Batman (1966 film)

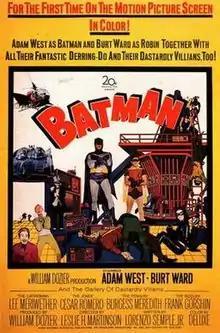
Theatrical release poster

Batman (also known as Batman: The Movie) is a 1966 American superhero film directed by Leslie H. Martinson. Based on the television series, and the first full-length theatrical adaptation of the DC Comics character of the same name, the film stars Adam West as Batman and Burt Ward as Robin. The film hit theaters two months after the last episode of the first season of the television series. The film includes most members of the original TV cast, with the exception of Julie Newmar as Catwoman, who, in the film, was replaced by Lee Meriwether.